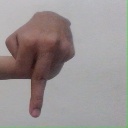
अक्षर: प